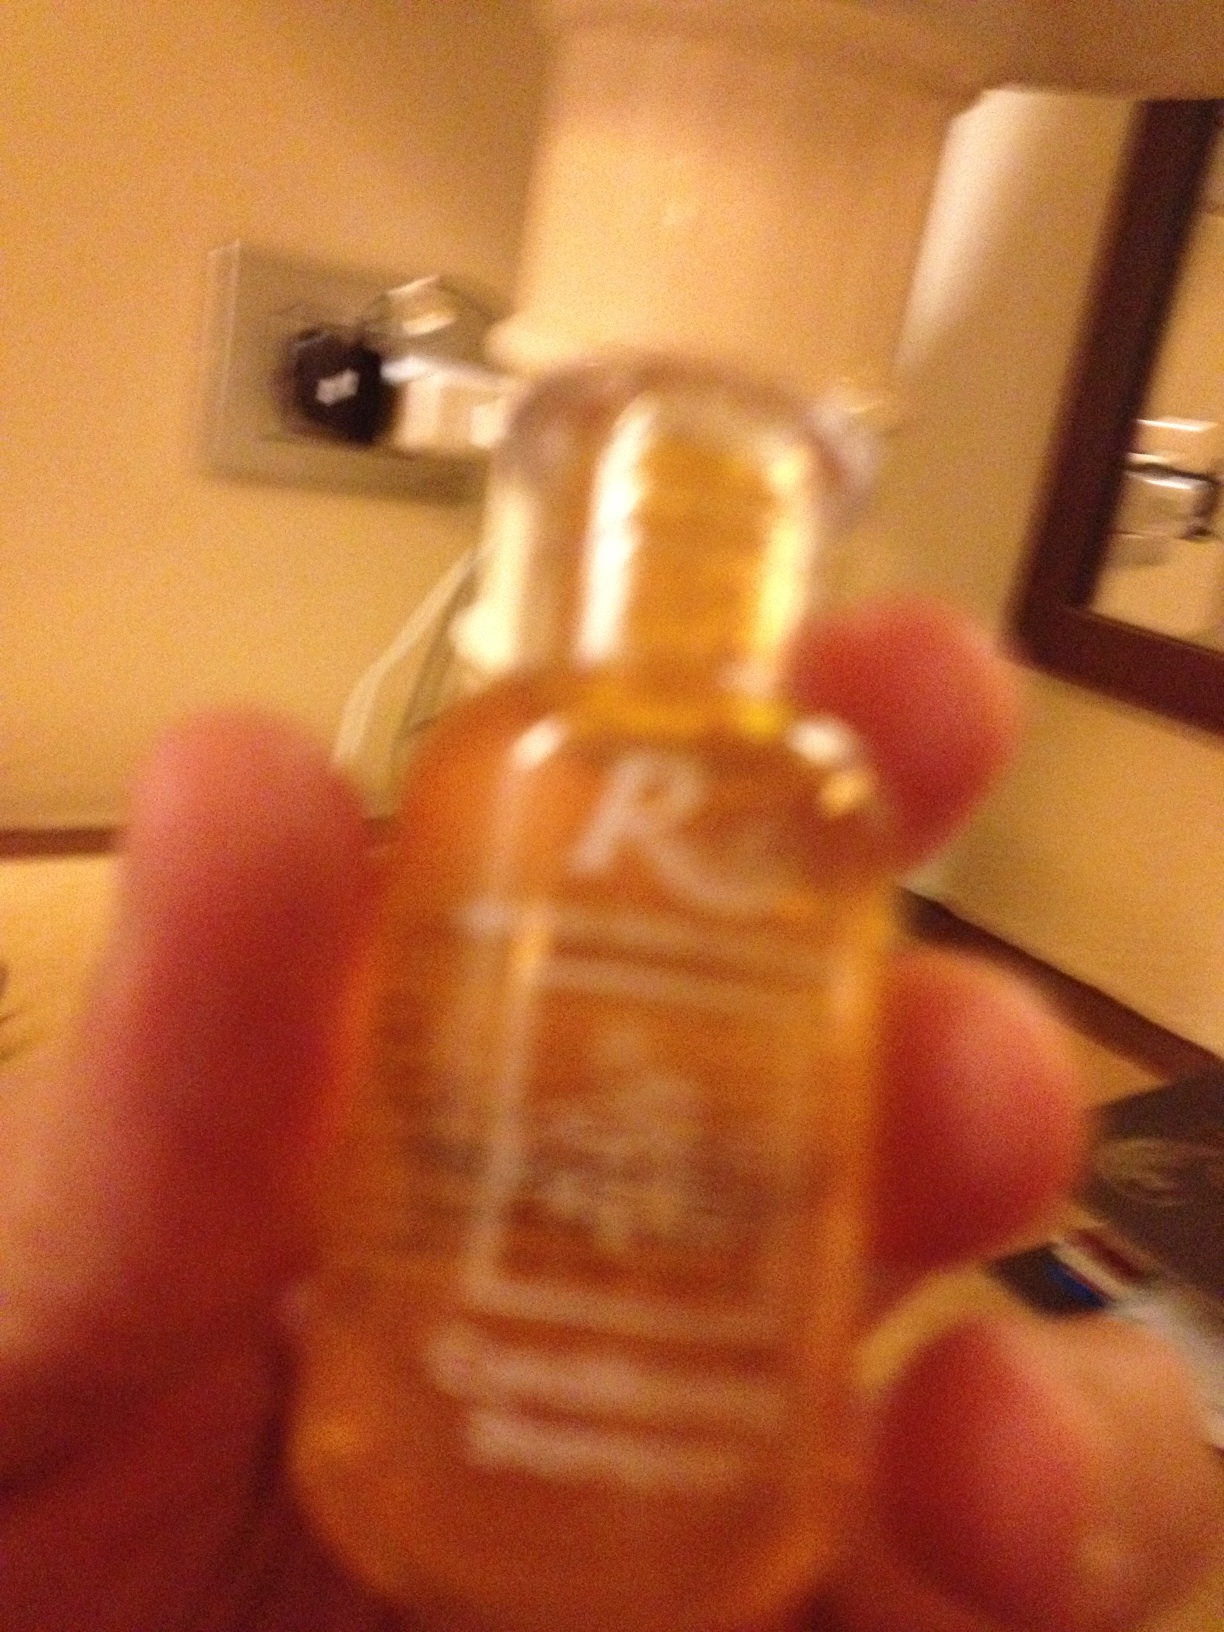Question: What is it?
Answer: unanswerable